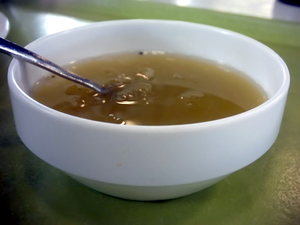
Koldskål (vælling)
Den tyske variant Kaltschale, her med kiwismag
Koldskål var en dansk vællingtype af vin eller øl – oprindeligt med udblødt brød, men senere med frugt eller likør og citronsaft. Denne ret findes i danske kogebøger helt tilbage fra 1700-tallet, men spises ikke længere i Danmark.